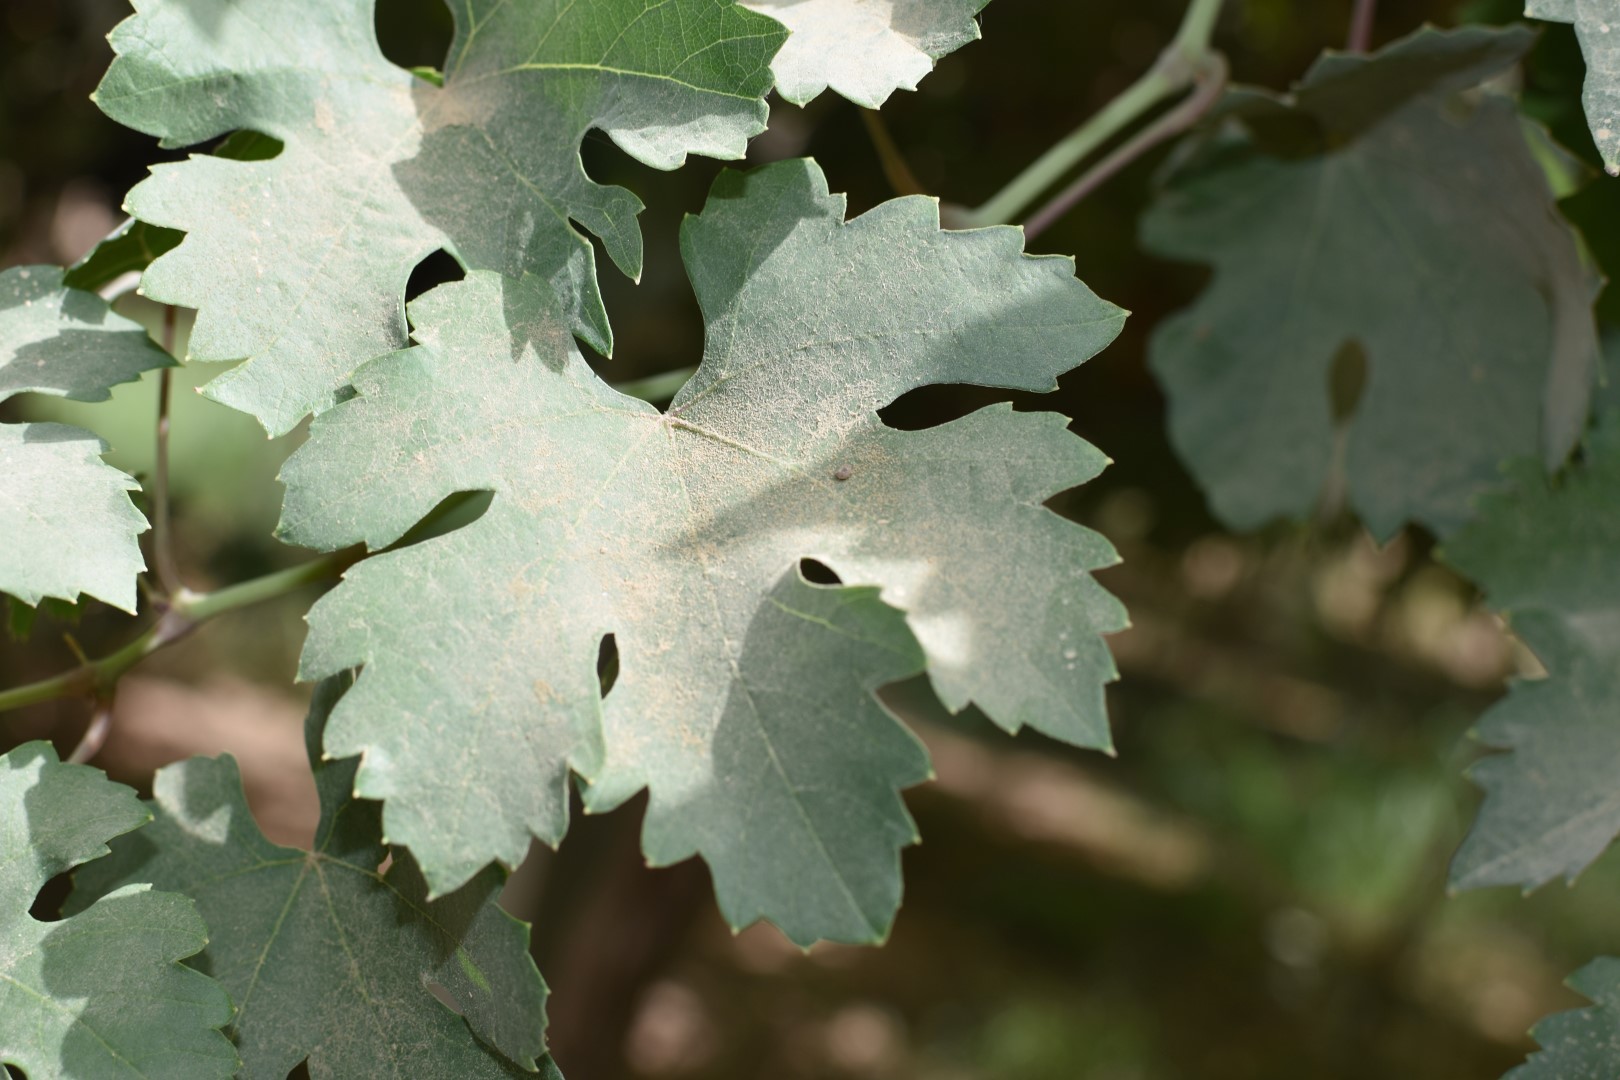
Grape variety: Riasi